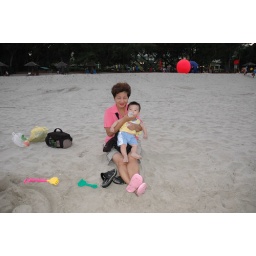
(14-7-07) Enjoying a sip of coconut drink in the bottle at the beach